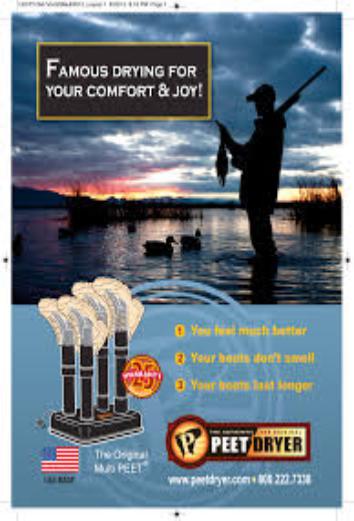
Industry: Necessities